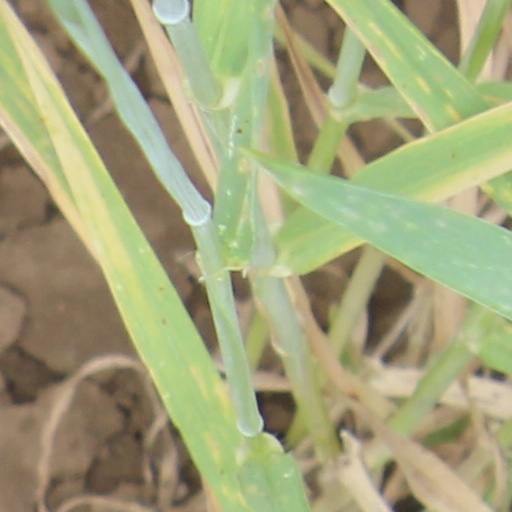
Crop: wheat